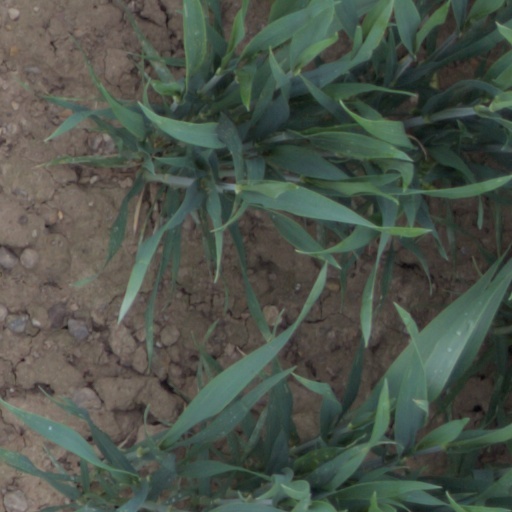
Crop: wheat